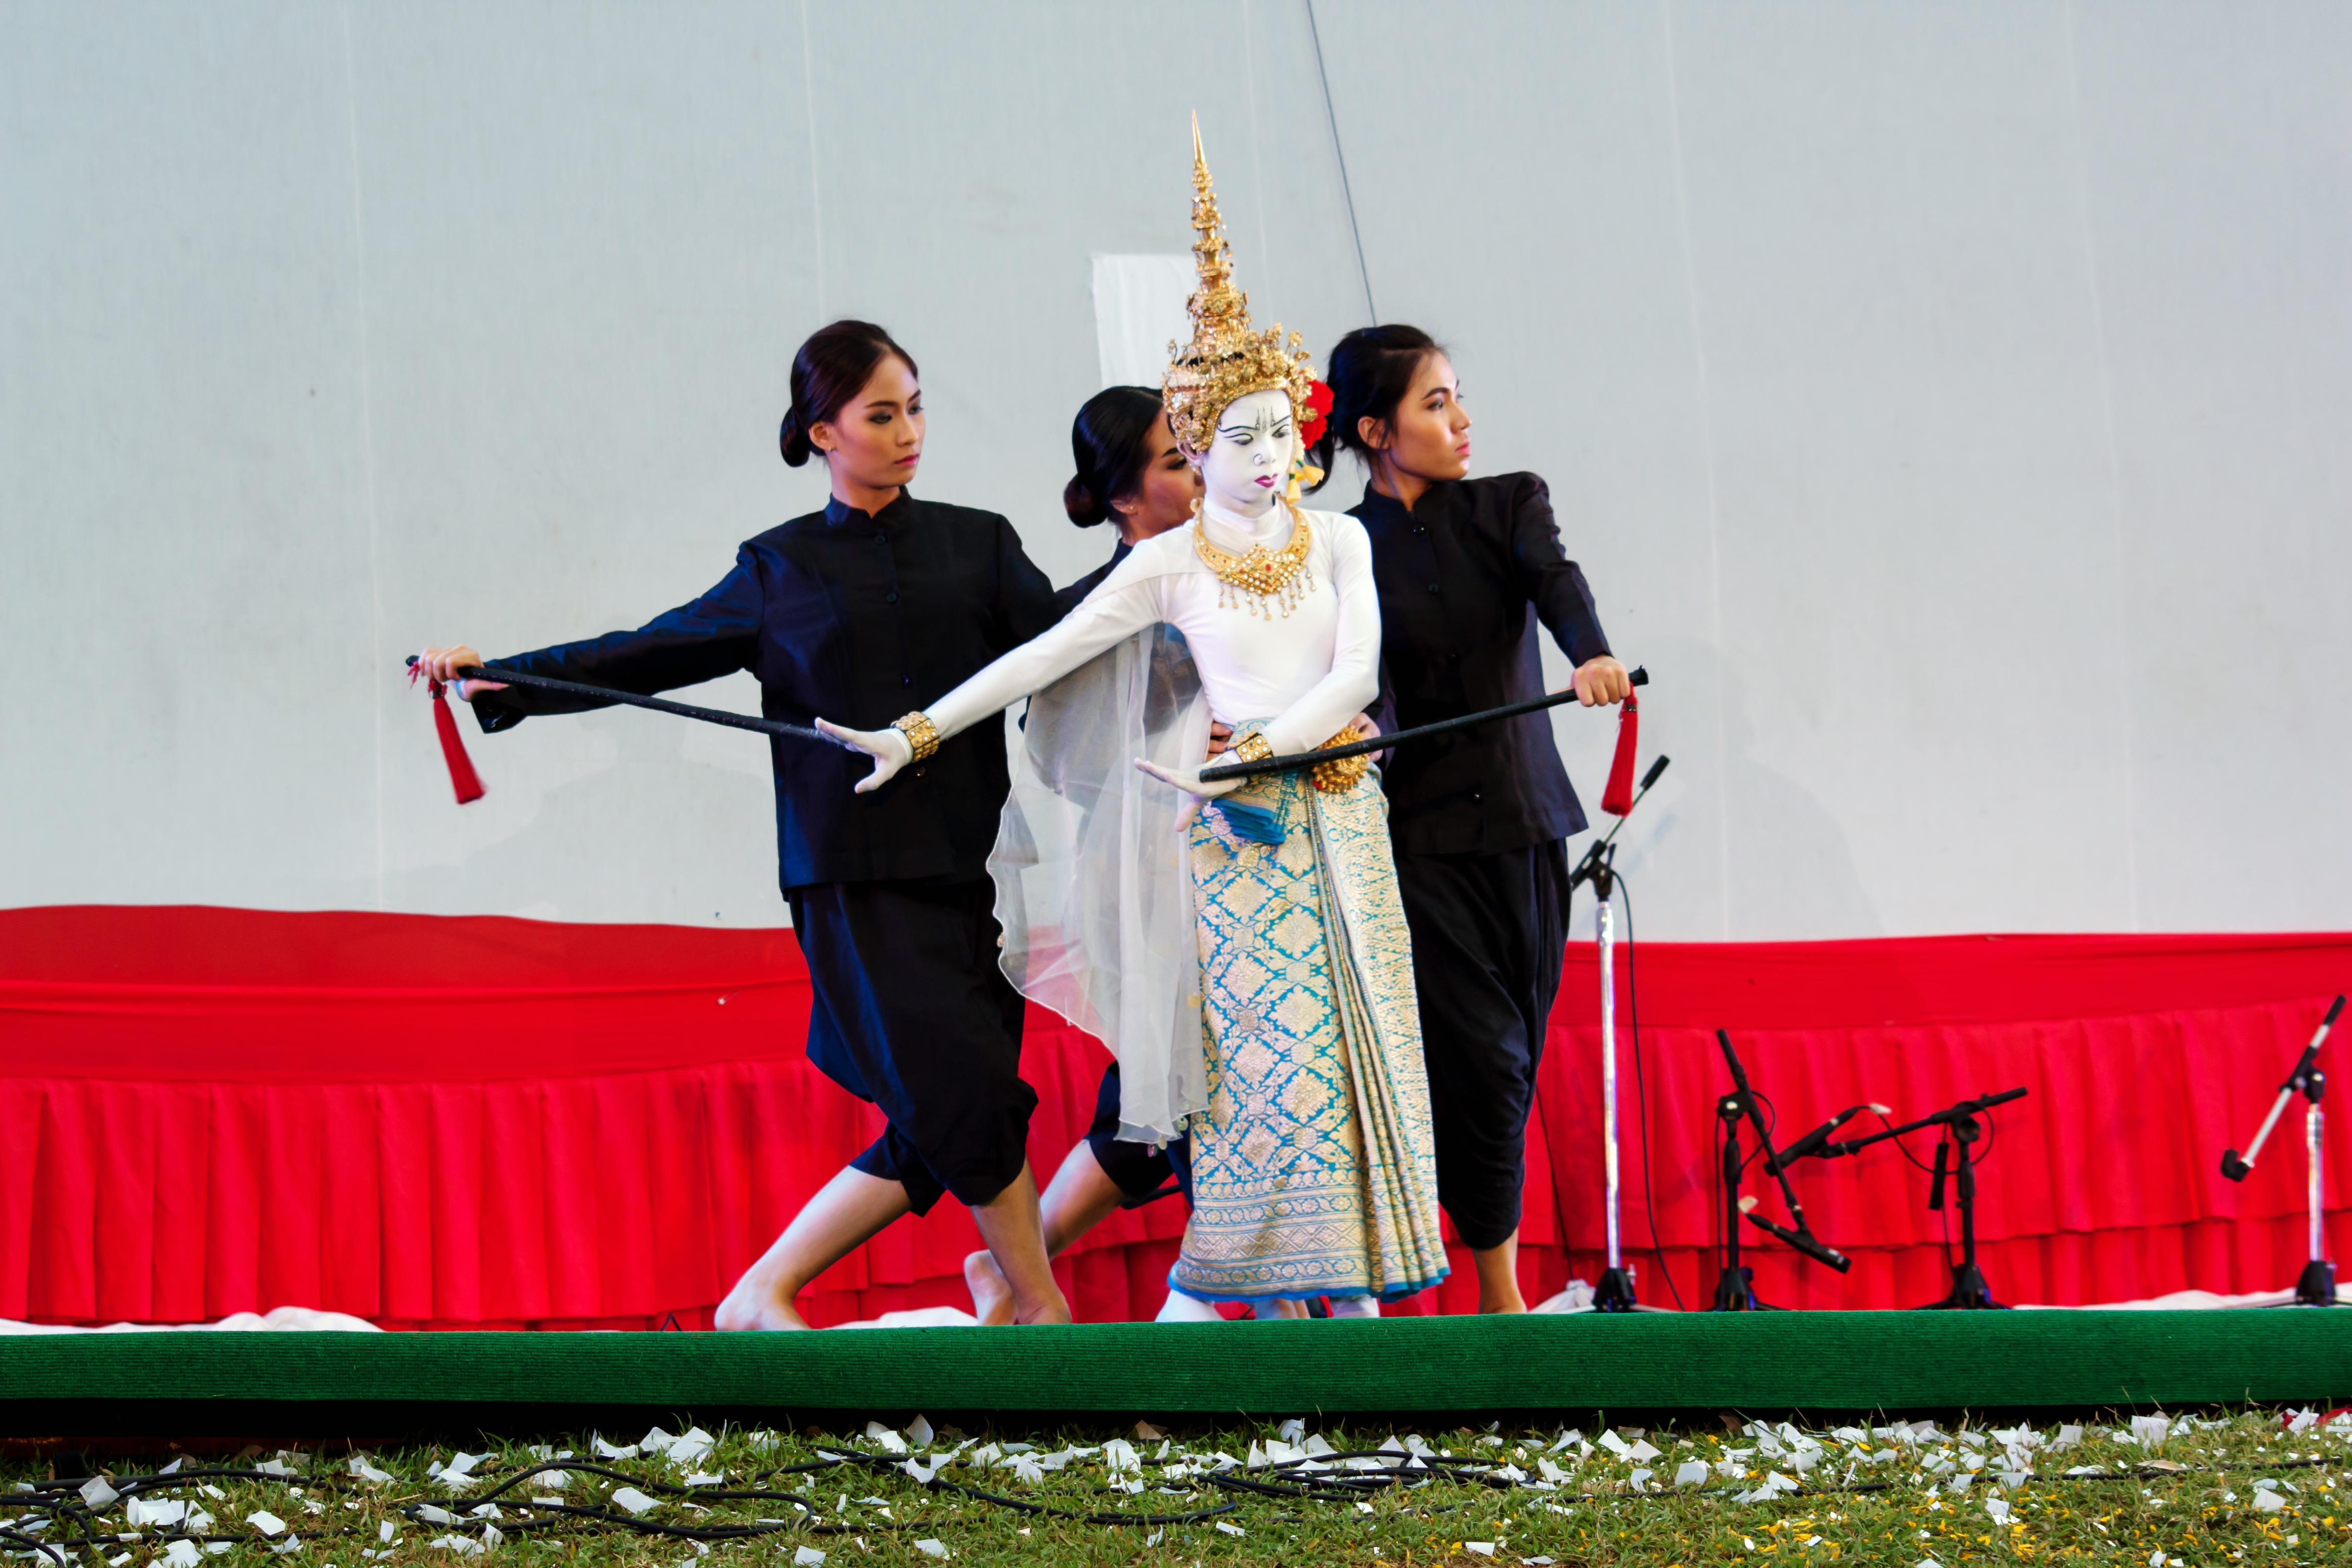
thailand, art, performance, tradition, acting, thailand culture, dance theater people, ram kian, a levy measure